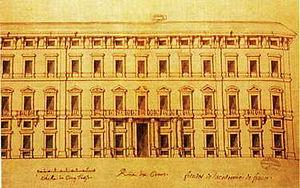
Jean-Baptiste-Michel Vallin de La Mothe est un architecte français qui œuvra surtout en Russie à Saint-Pétersbourg. Il est souvent associé à Antonio Rinaldi qui travailla à la même époque à Saint-Pétersbourg et fut son rival. Ainsi ils furent choisis pour les plans du Gostiny Dvor et du palais Tchernychev, mais c'est Vallin de La Mothe qui remporta les chantiers. Rinaldi acheva l'église Sainte-Catherine commencée par Vallin de La Mothe.